John Cassidy (artist)

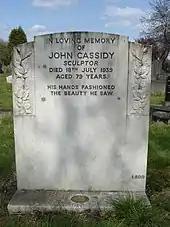
Cassidy's gravestone in Southern Cemetery

At the end of his life, Cassidy was living in Fallowfield in south Manchester, at 10 Albion Road. Suffering from ill health, he was taken to St Joseph's Hospital in Whalley Range. While in hospital, Cassidy continued to sculpt and was working on a bust of Pope Pius XII when he died there on 19 July 1939, aged 79. He was buried in the Roman Catholic section of Manchester's Southern Cemetery. His headstone bears the inscription, "His hands fashioned the beauty he saw".